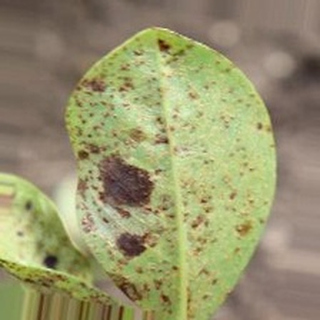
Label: groundnut_rust